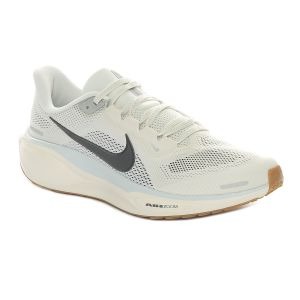
Nike Scarpa da Running Uomo  Pegasus 41 Beige Azzurro   Sconto 10%
Prezzo: 126,00 €